Potato bread
Also known as:
af - Afrikaans: Aartappelbrood
ar - Arabic: خبز البطاطا
arz - Egyptian Arabic: عيش البطاطا
be - Belarusian: Бульбяны хлеб
de - German: Kartoffelbrot
es - Spanish: Pan de papa
et - Estonian: Kartulileib
fa - Persian: نان سیب‌زمینی
fr - French: Pain de pommes de terre
hr - Croatian: Kruh od krumpira
hy - Armenian: Կարտոֆիլային հաց
it - Italian: Pane di patate
ja - Japanese: じゃがいもパン
jv - Javanese: Roti kenthang
ko - Korean: 감자빵
pt - Portuguese: Pão de batata
ru - Russian: Картофельный хлеб
tr - Turkish: Patates ekmeği
uk - Ukrainian: Картопляний хліб
vi - Vietnamese: Bánh mì khoai tây
yue - Cantonese: 薯仔包
zh - Chinese: 馬鈴薯麵包
Category: bread (bread)
Cuisine: Brazilian, Chilean, German, Hungarian, Irish, Polish, Scottish, American
Associated cuisines: Brazilian, Chilean, German, Hungarian, Irish, Polish, Scottish, American
Area: Brazil, Chile, Germany, Hungary, Ireland, Poland, Scotland, United States
Countries: Brazil, Chile, Germany, Hungary, Ireland, Poland, Scotland, United States
Region: Eastern Europe Northern America South America Western Europe Northern Europe

The dish is a form of bread in which potato flour or potato replaces a portion of the regular wheat flour.

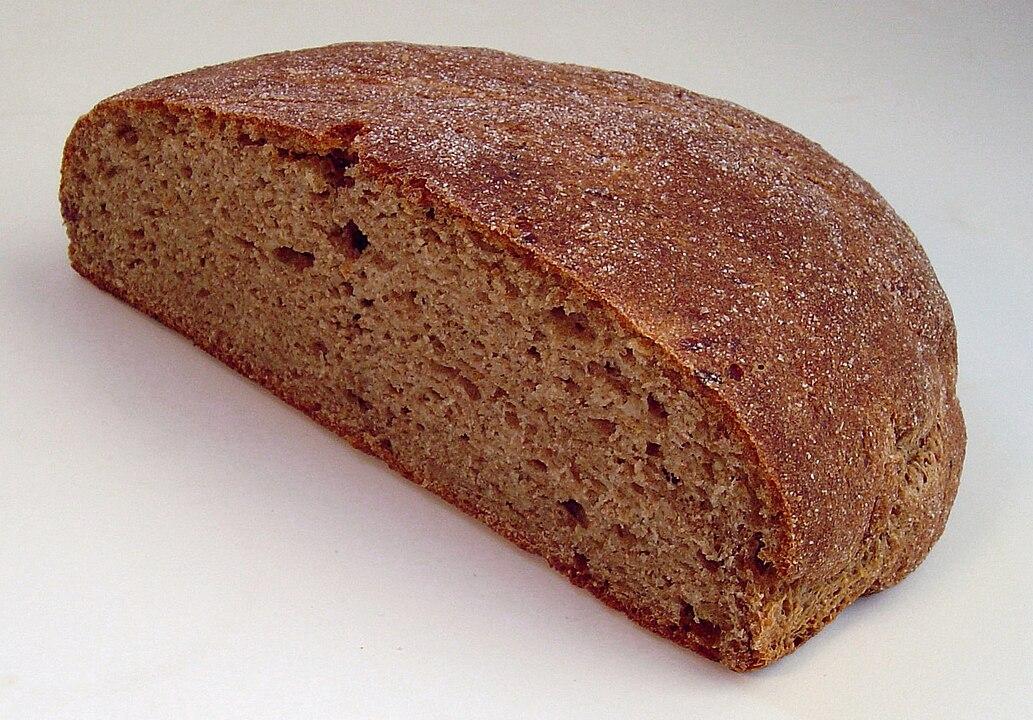
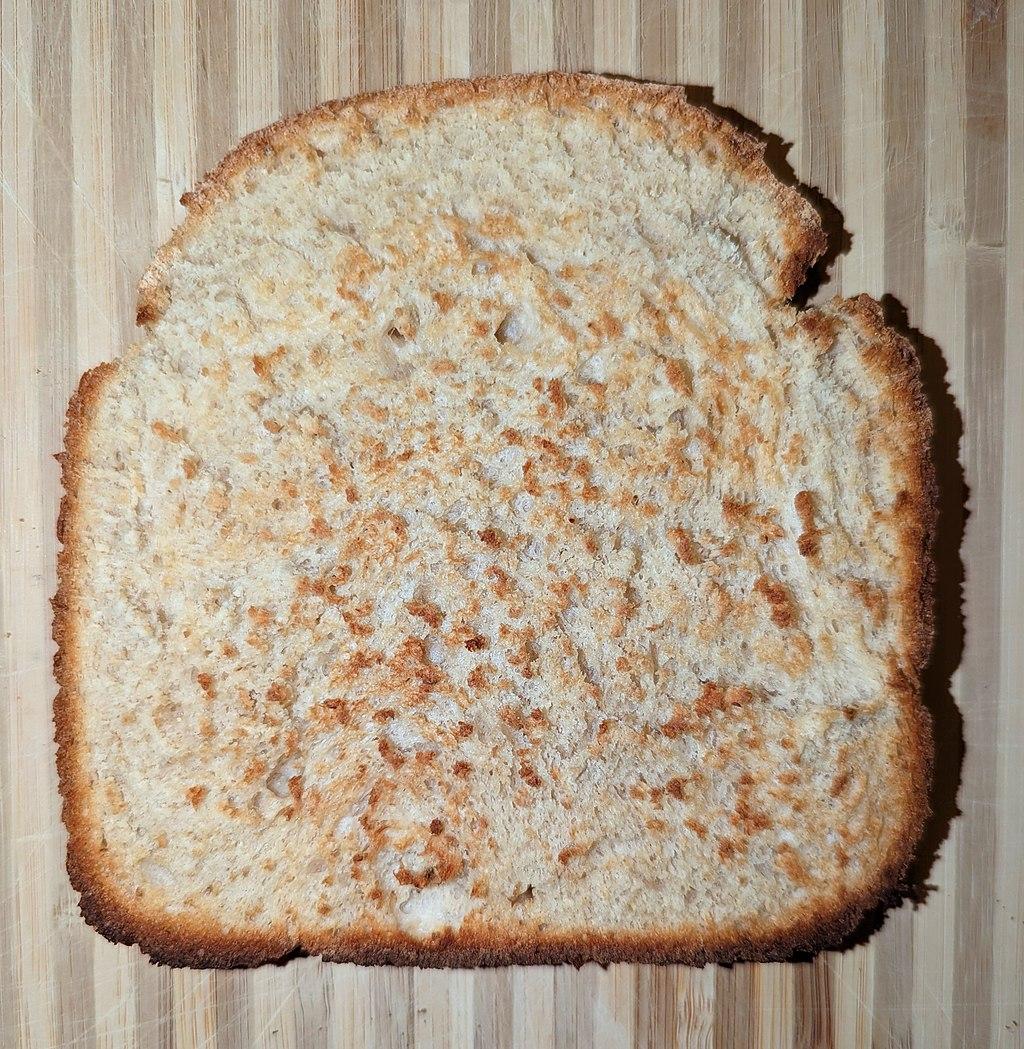
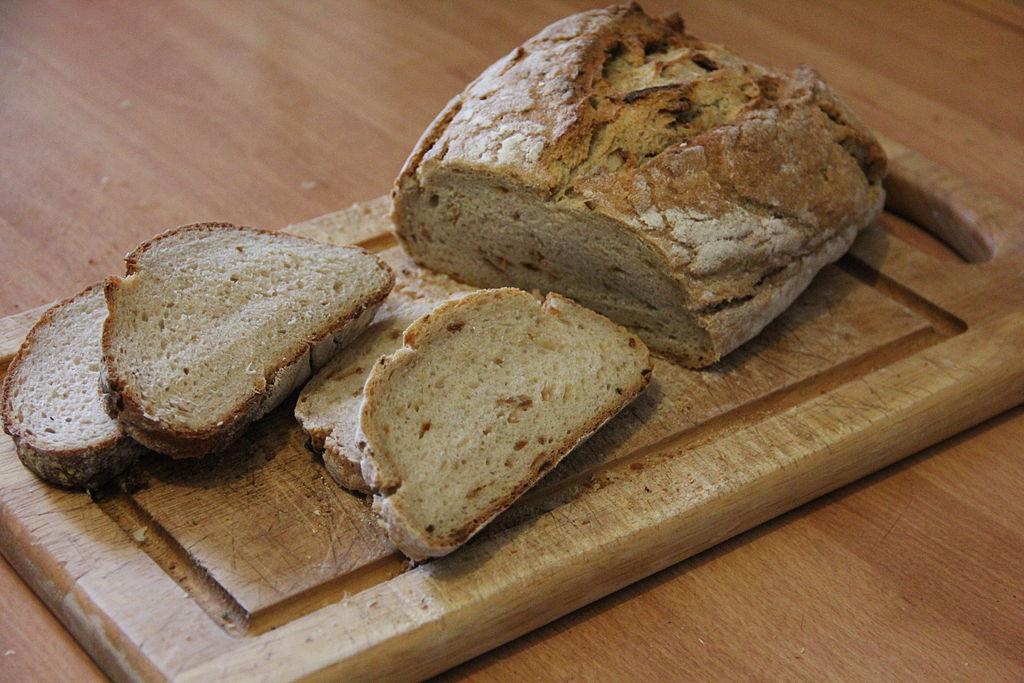